James Henderson Nicoll

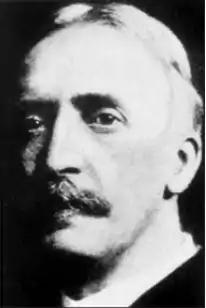
James Nicoll

James Henderson Nicoll FRCS(G), JP (30 September 1863 – 15 August 1921) was a Scottish paediatric surgeon and professor of surgery at Anderson's University. He was a pioneer of pediatrics, particularly regarding the care of children both in the hospital and after discharge. Nicoll was most notable for developing a surgical cure for pyloric stenosis and outpatient care of children with spina bifida, and was known as the "father of day surgery".